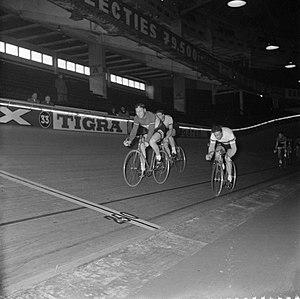
Lucien Gillen dit Lull est un coureur cycliste luxembourgeois. Professionnel de 1947 à 1966, il a été huit fois champion du Luxembourg de poursuite et de vitesse. Il a également remporté dix courses de six jours, dont 5 avec Ferdinando Terruzzi, et battu le record du monde des 5 km à Milan en 1955.